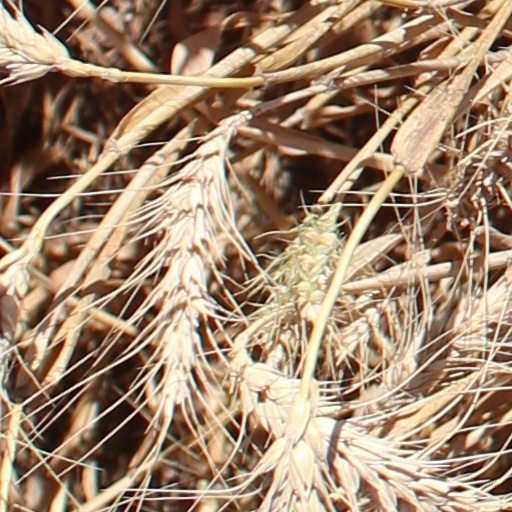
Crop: wheat